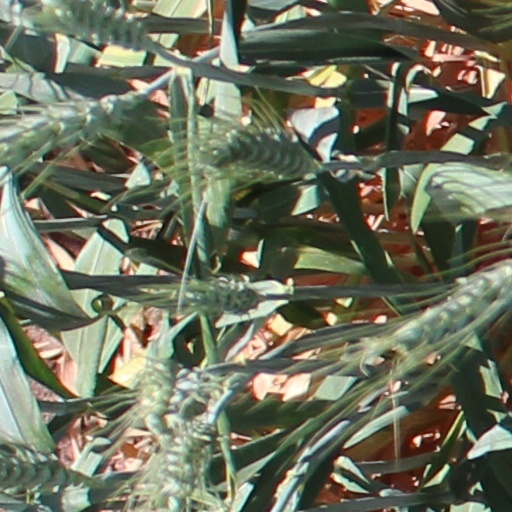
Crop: wheat